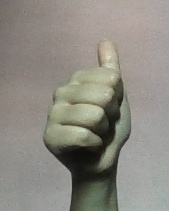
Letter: aleff